1636: Commander Cantrell in the West Indies

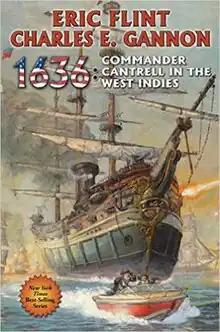

1636: Commander Cantrell in the West Indies is a novel in the 1632 series written by Eric Flint and Charles E. Gannon and published on June 3, 2014.